Yuf

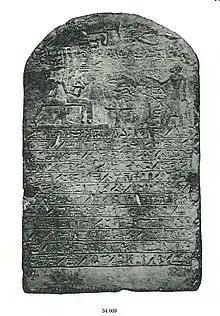
Stela of Yuf

Yuf was an Ancient Egyptian priest and official who is known from a stela found in Edfu, and now in the Egyptian Museum in Cairo (inv.no. CG 34009, JdE 27091). He lived at the beginning of the 18th Dynasty. On his stela he reports that queen Ahhotep, the mother of pharaoh Ahmose I, appointed him as "the second prophet of the dues ("S'w") of the altar", as "the door-keeper of the temple", and as a "priest". He also served a number of royal women. He then reports that he was responsible for repairing the disturbed tomb of Queen Sobekemsaf of the 17th Dynasty, and eventually served Queen Ahmose, wife of king Thutmose I. Yuf recorded that Queen Ahmose appointed him as "scribe of the god's sealer" and entrusted him with the service to a statue of her majesty.